Gion-Andrea Bundi

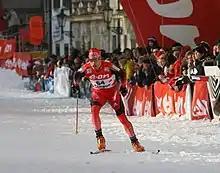
Gion-Andrea Bundi in 2007

Gion-Andrea Bundi (born 18 May 1976) is a Swiss cross-country skier. He competed in the men's 30 kilometre freestyle mass start event at the 2002 Winter Olympics.